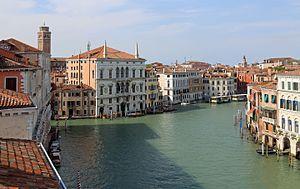
Venise (Italie)